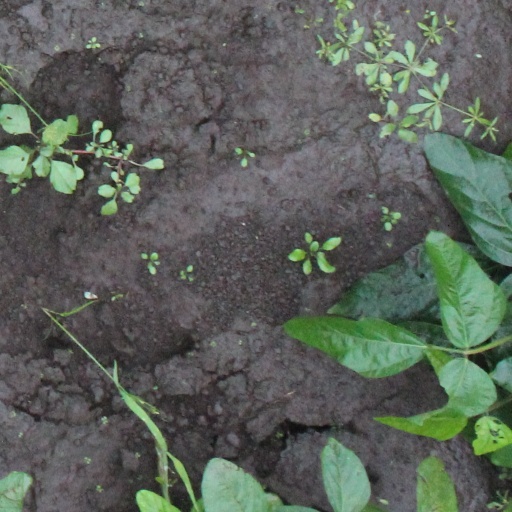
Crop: soybean